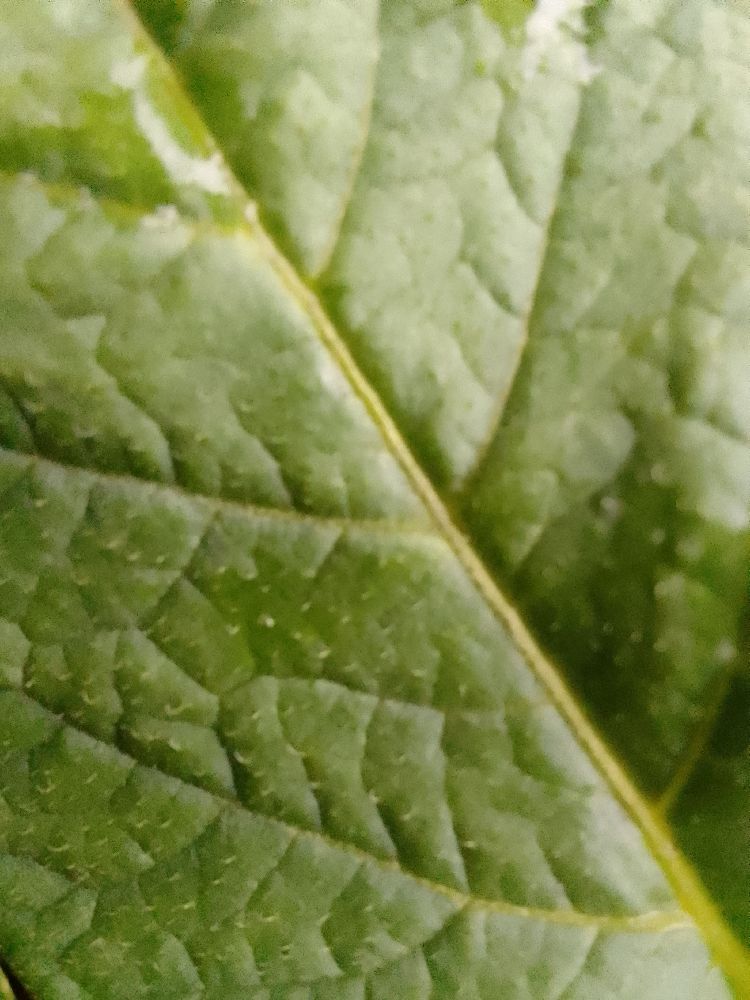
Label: Healthy